Monero

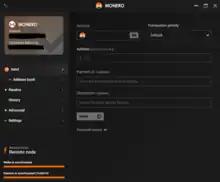
Monero GUI running on a remote node

Monero uses a proof-of-work algorithm, RandomX, to validate transactions. The method was introduced in November 2019 to replace the former algorithm CryptoNightR. Both algorithms were designed to be resistant to ASIC mining, which is commonly used to mine other cryptocurrencies such as bitcoin. Monero can be mined somewhat efficiently on consumer-grade hardware such as x86, x86-64, ARM and GPUs, a design decision which was based on Monero project's opposition to mining centralisation which ASIC mining creates, but has also resulted in Monero's popularity among malware-based non-consensual miners.